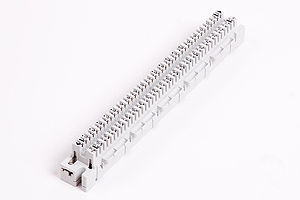
Krone LSA-PLUS
En punch block, der anvender krone kontakter.
Krone LSA-PLUS er en europæisk klemmeforbindelsesstandard til telekommunikation. Krone LSA-PLUS er en alternativ til 110 block.